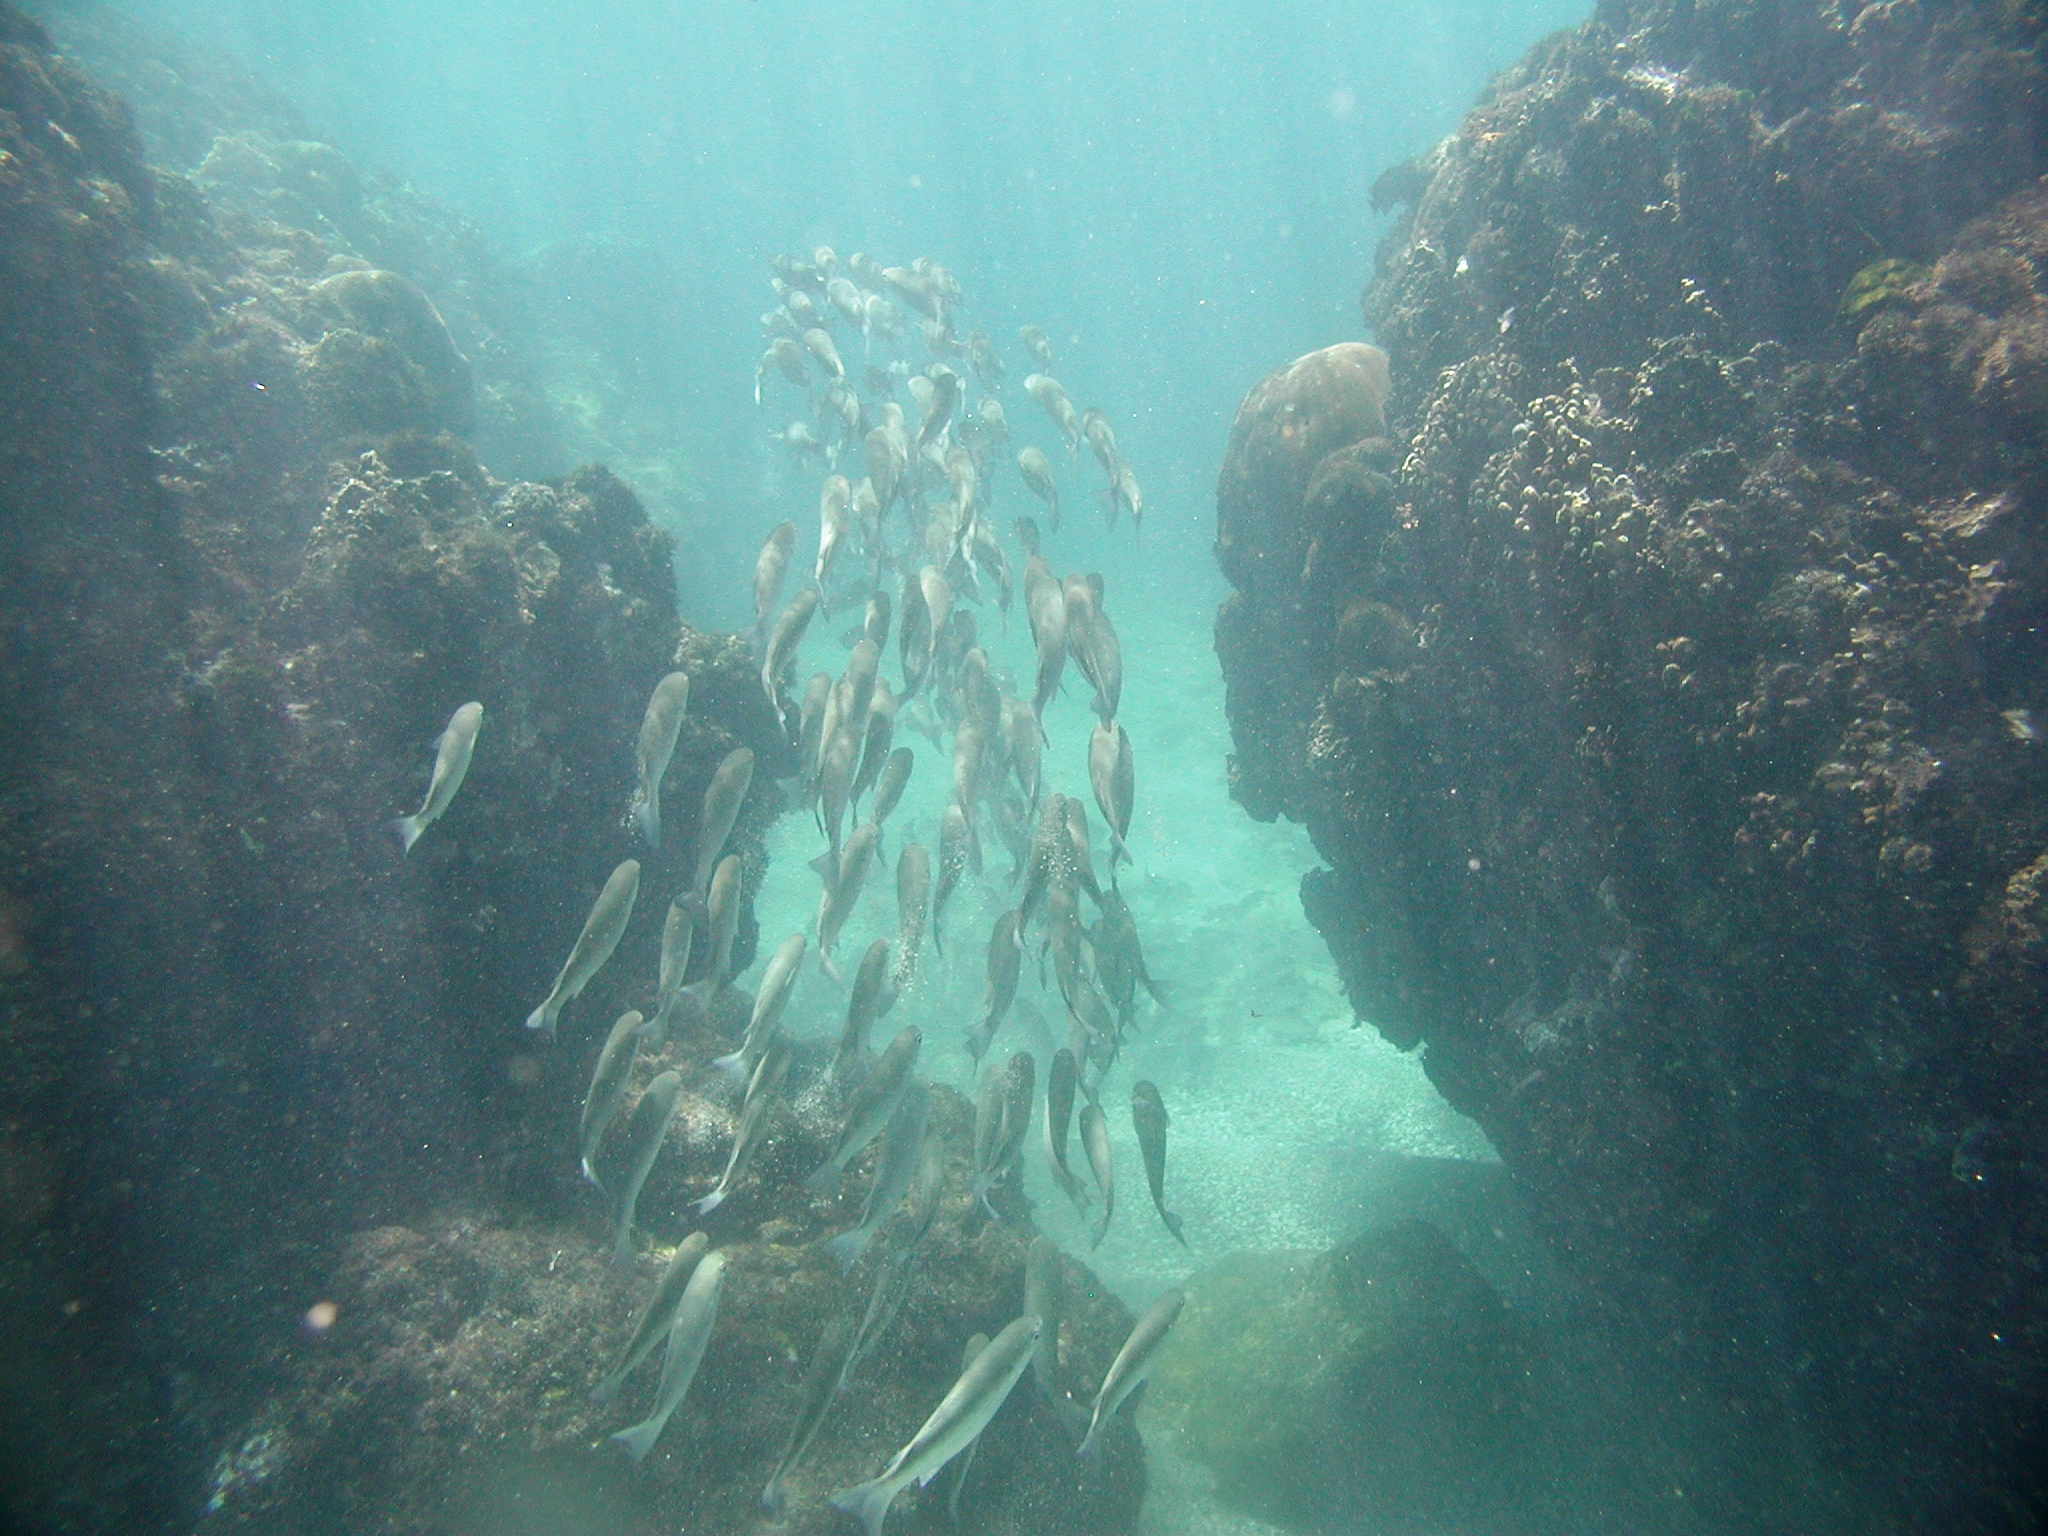
fish, mullet, underwater, coral, coral reef, kenting, taiwan, marine biology, organism, water, reef, algae, vehicle, macrocystis, seaweed